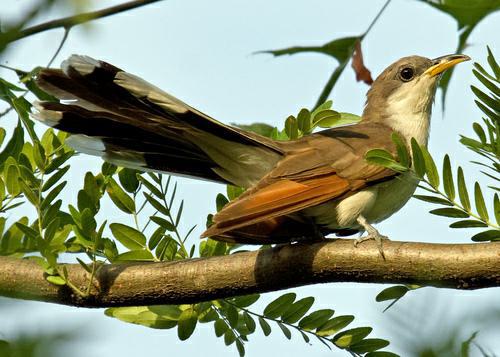
A photo of a yellow billed cuckoo